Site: brandenburg
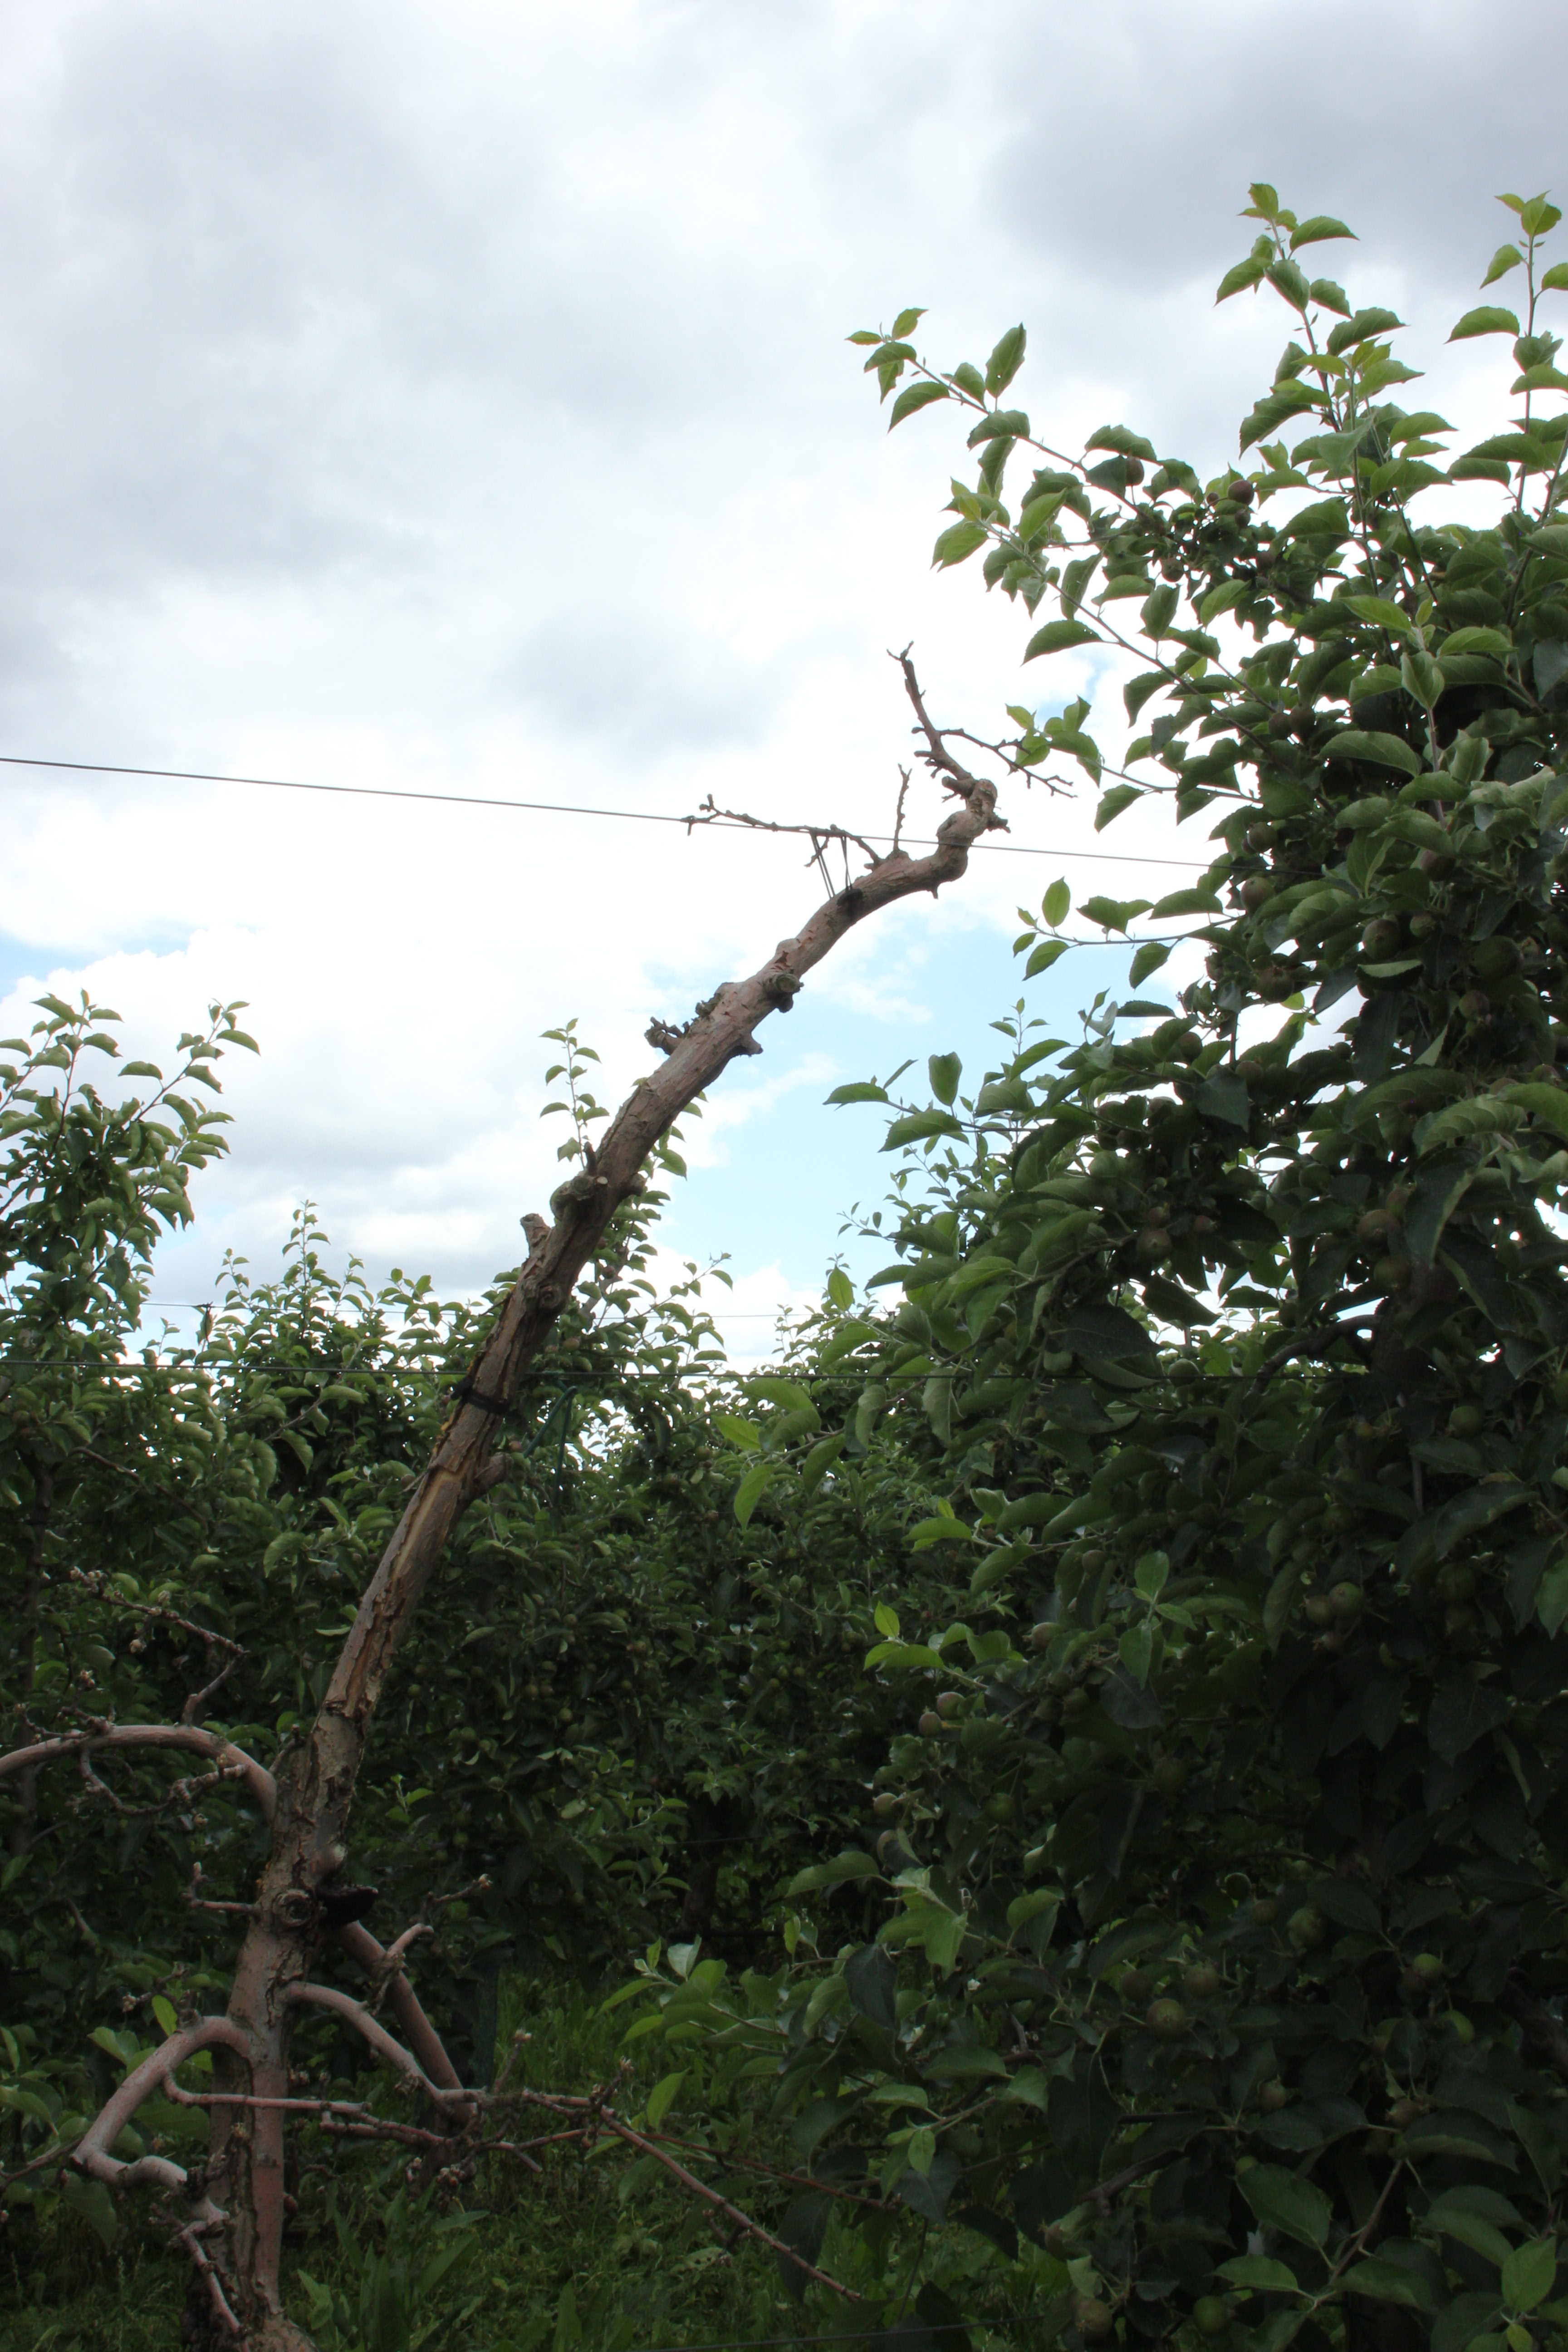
Growth stage (BBCH 73): Development of fruit